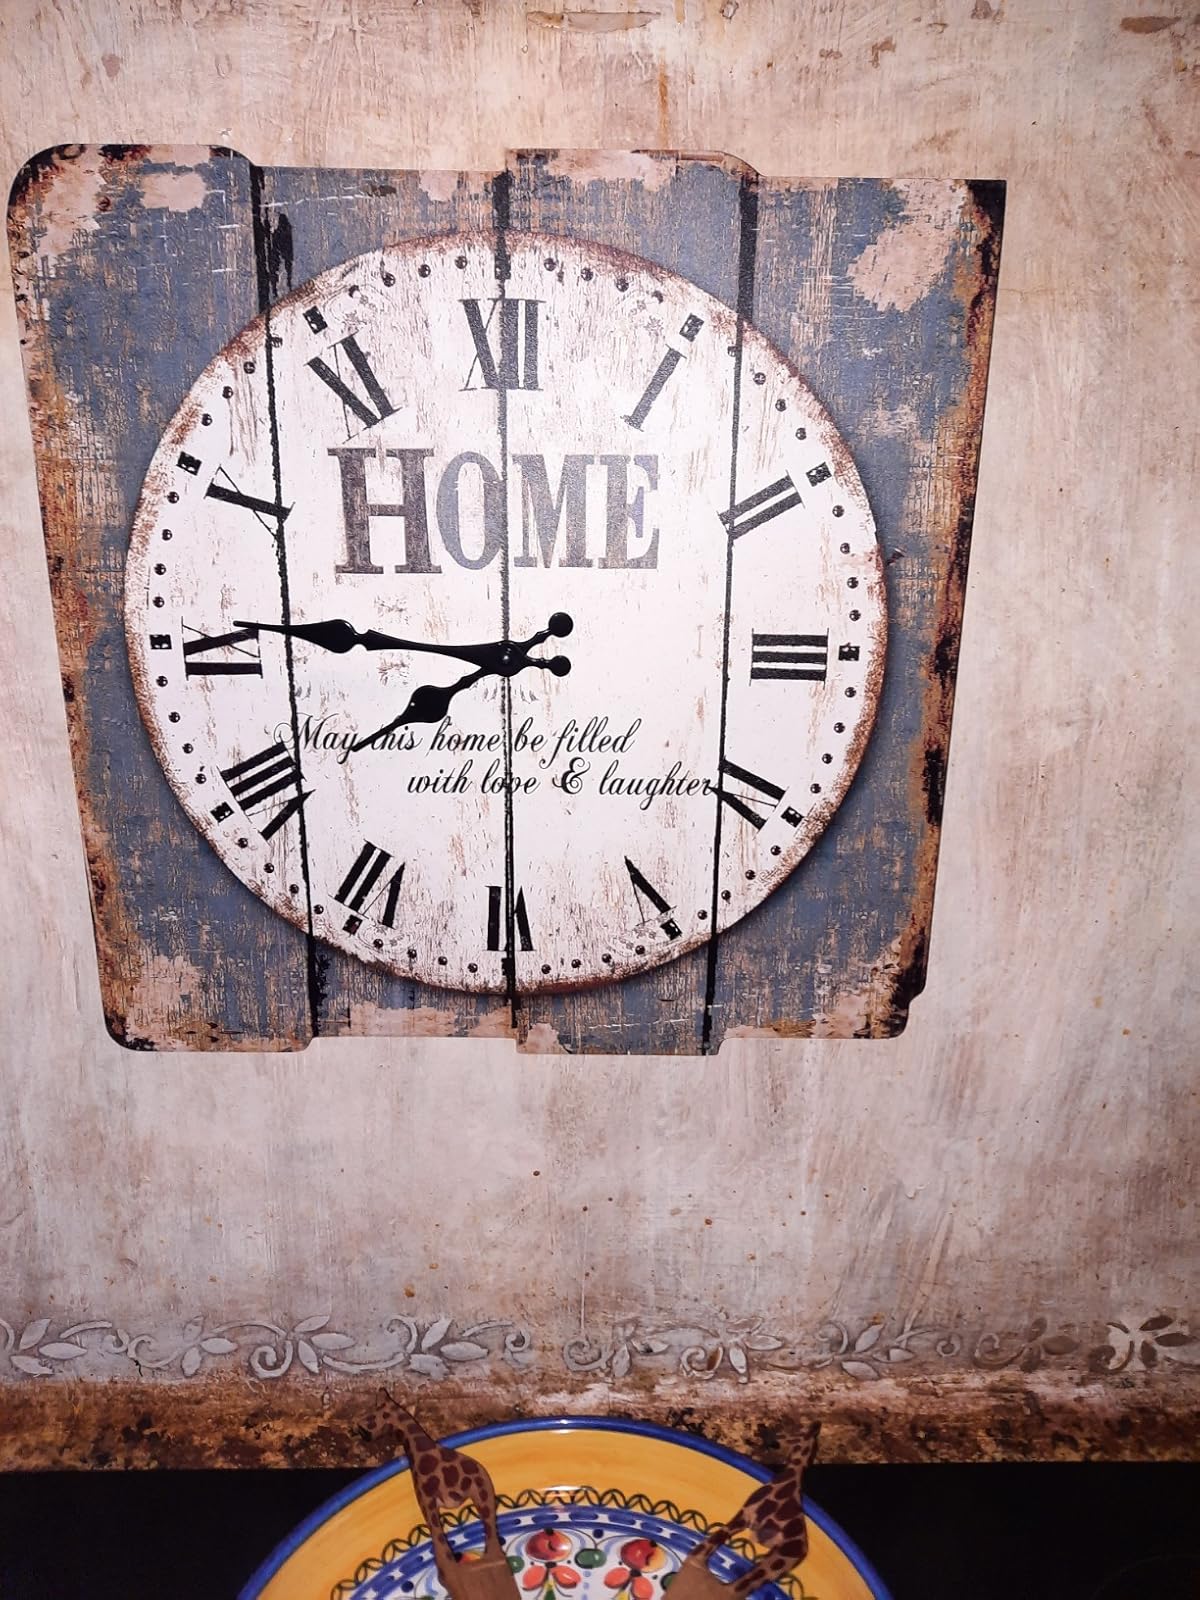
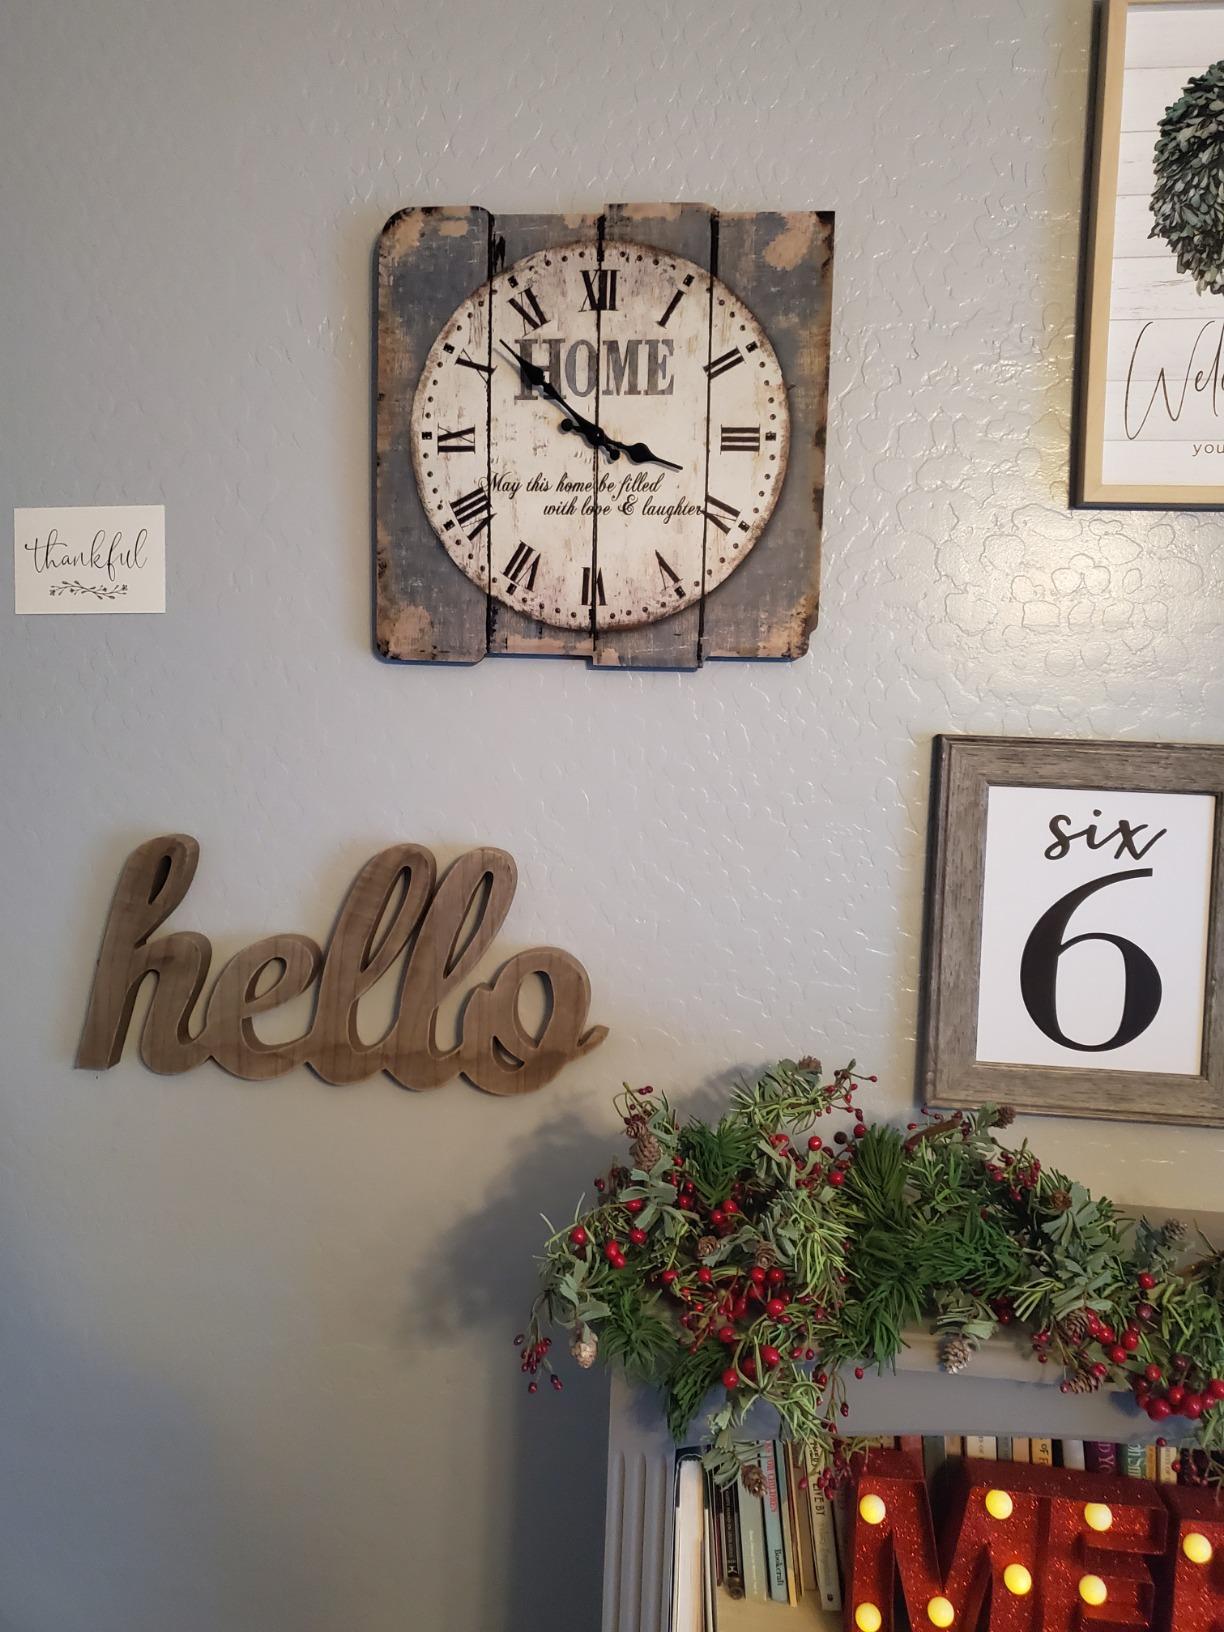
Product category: clock
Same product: yes